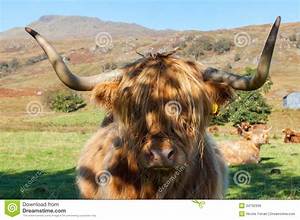
Label: cow